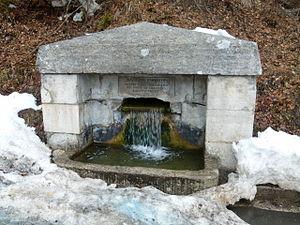
Gex est une commune française, sous-préfecture du département de l'Ain, située au nord-est de celui-ci, à l'extrémité de la région Auvergne-Rhône-Alpes ; elle est la capitale de la région naturelle et historique du pays de Gex. Elle fait partie du Grand Genève.